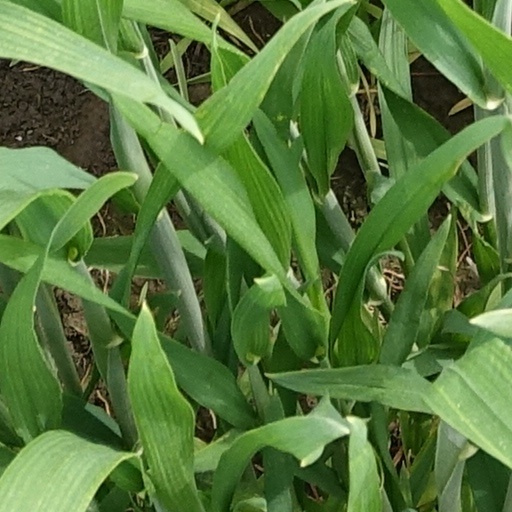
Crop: wheat